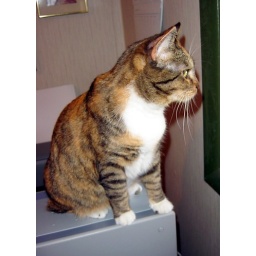
On the computer in the den, looking out the window at the birds and squirrels. Taken by Edgar.